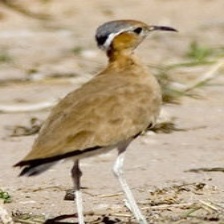
Species: BURCHELLS COURSER
Scientific name: CURSORIUS RUFUS